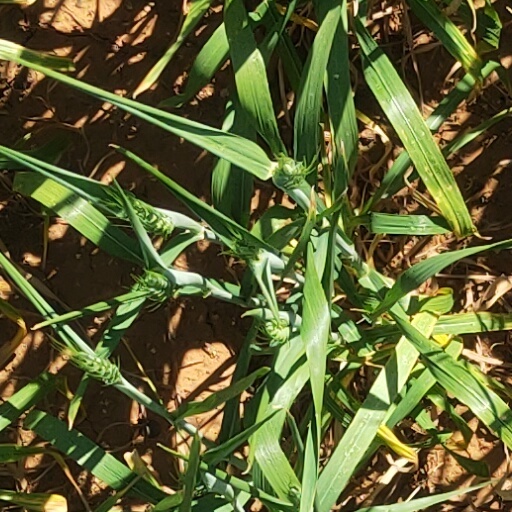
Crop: wheat